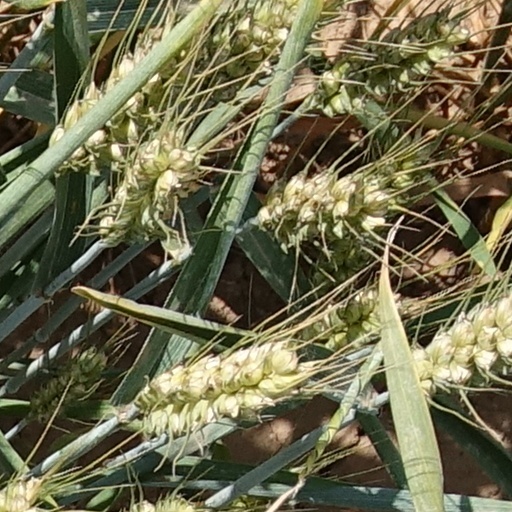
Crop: wheat